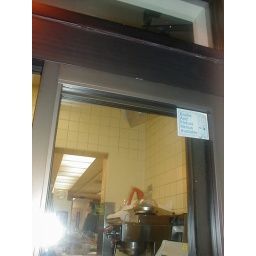
The sign in the upper right of this drive thru window is a tad ironic